Describe the emotion expressed in this image:  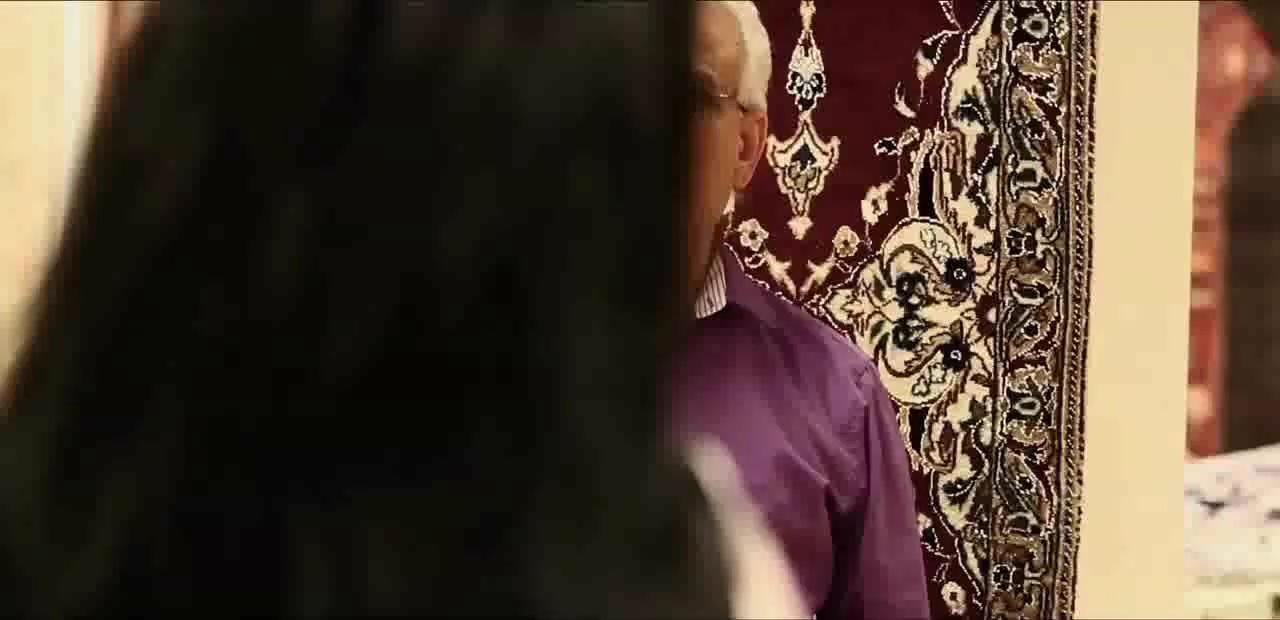
This person displays Suffering, valence and arousal with low intensity.